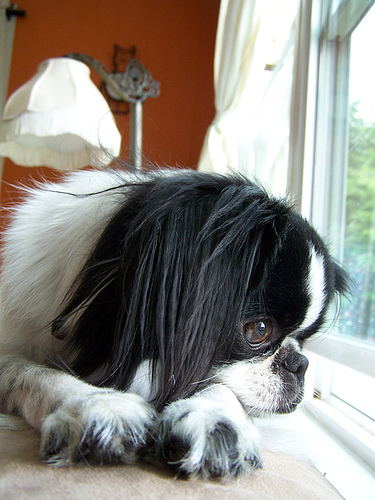
Animal: dog
Breed: japanese_chin